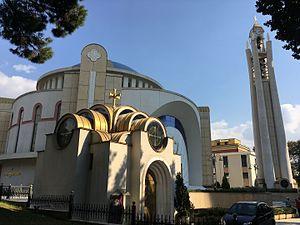
L'Albanie, petit pays de 3 000 000 d'Albanais, longtemps isolé, a abandonné tout pratique religieuse de 1967 à 1990, par athéisme d'État.